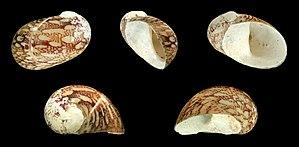
Theodoxus fluviatilis est une espèce de mollusque d'eau douce et saumâtre. Ce gastéropode herbivore appartient au genre Theodoxus, classé dans la famille des Neritidae.
Les Neritidae, communément appelées Nérites, sont une famille de mollusques gastéropodes, de l'ordre des Cycloneritimorpha.